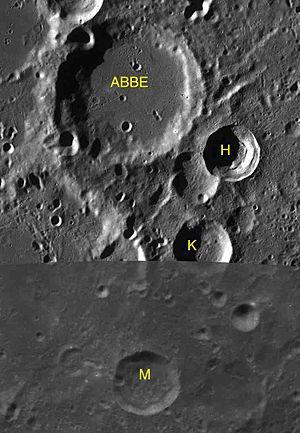
Abbe est un cratère d'impact sur la face cachée de la Lune. Le nom fut officiellement adopté par l'Union astronomique internationale en 1970, en référence à Ernst Abbe.